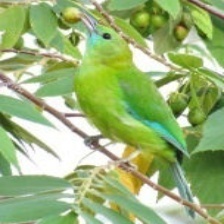
Species: BORNEAN LEAFBIRD
Scientific name: CHLOROPSIS KINABALUENSIS